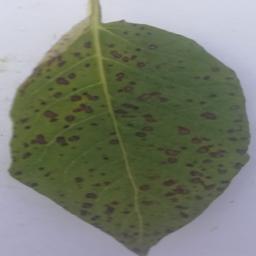
Etiqueta: Tizon_Temprano